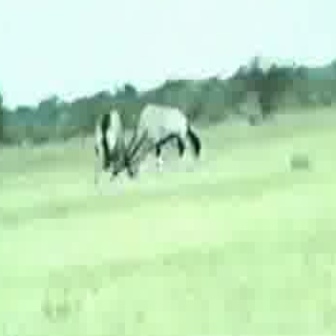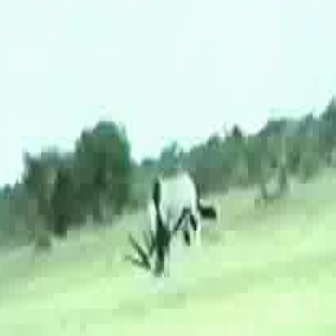
  Please identify the target specified by the bounding box [121,102,199,181] in the first image and locate it in the second image. Return the coordinates in [x_min,y_min,x_max,y_max] format.
Answer: [121,169,218,267]